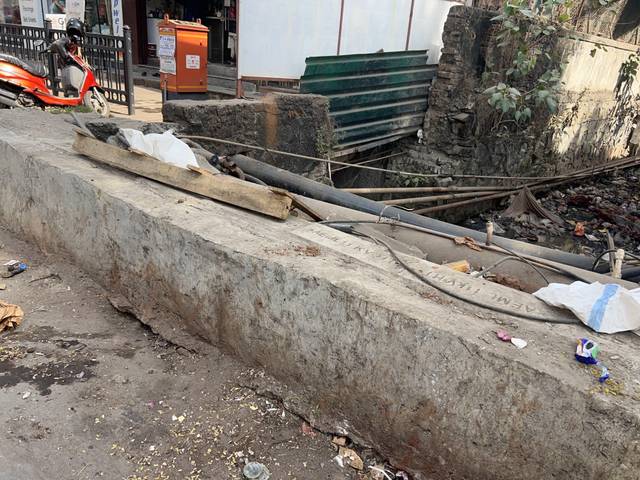
Region: India
Coordinates: 19.179, 72.847